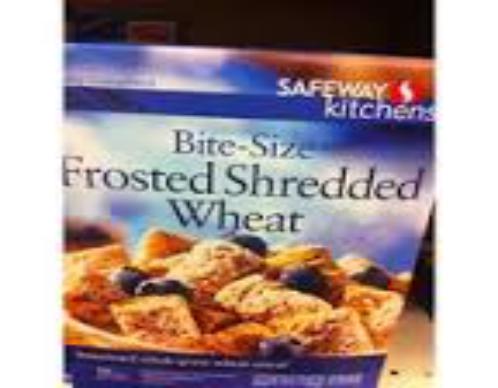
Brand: Frosted Shredded Wheat
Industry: Food